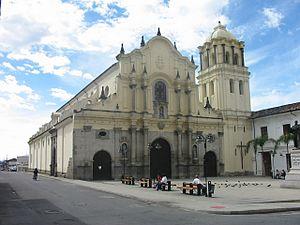
Cet article liste les monuments nationaux du Cauca, en Colombie. Au 1ᵉʳ décembre 2015, 63 monuments nationaux étaient recensés dans ce département.